Taitung County

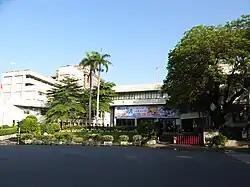
Taitung County Government

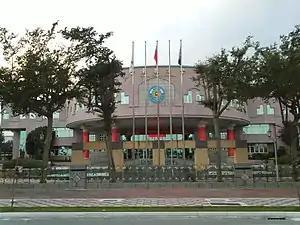
Taitung County Council

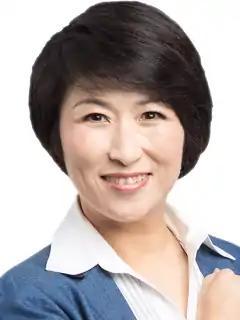
April Yao, the incumbent Magistrate of Taitung County.

Taitung County is divided into 1 city, 2 urban townships, 8 rural townships and 5 mountain indigenous townships. Taitung County has the second highest number of mountain indigenous townships in Taiwan after Pingtung County. The seat of the county is located at Taitung City, where it houses the Taitung County Government and Taitung County Council. The current Magistrate of Taitung County is April Yao of the Kuomintang. After streamlining of Taiwan Province in 1998, the county has since directly governed by the Executive Yuan.